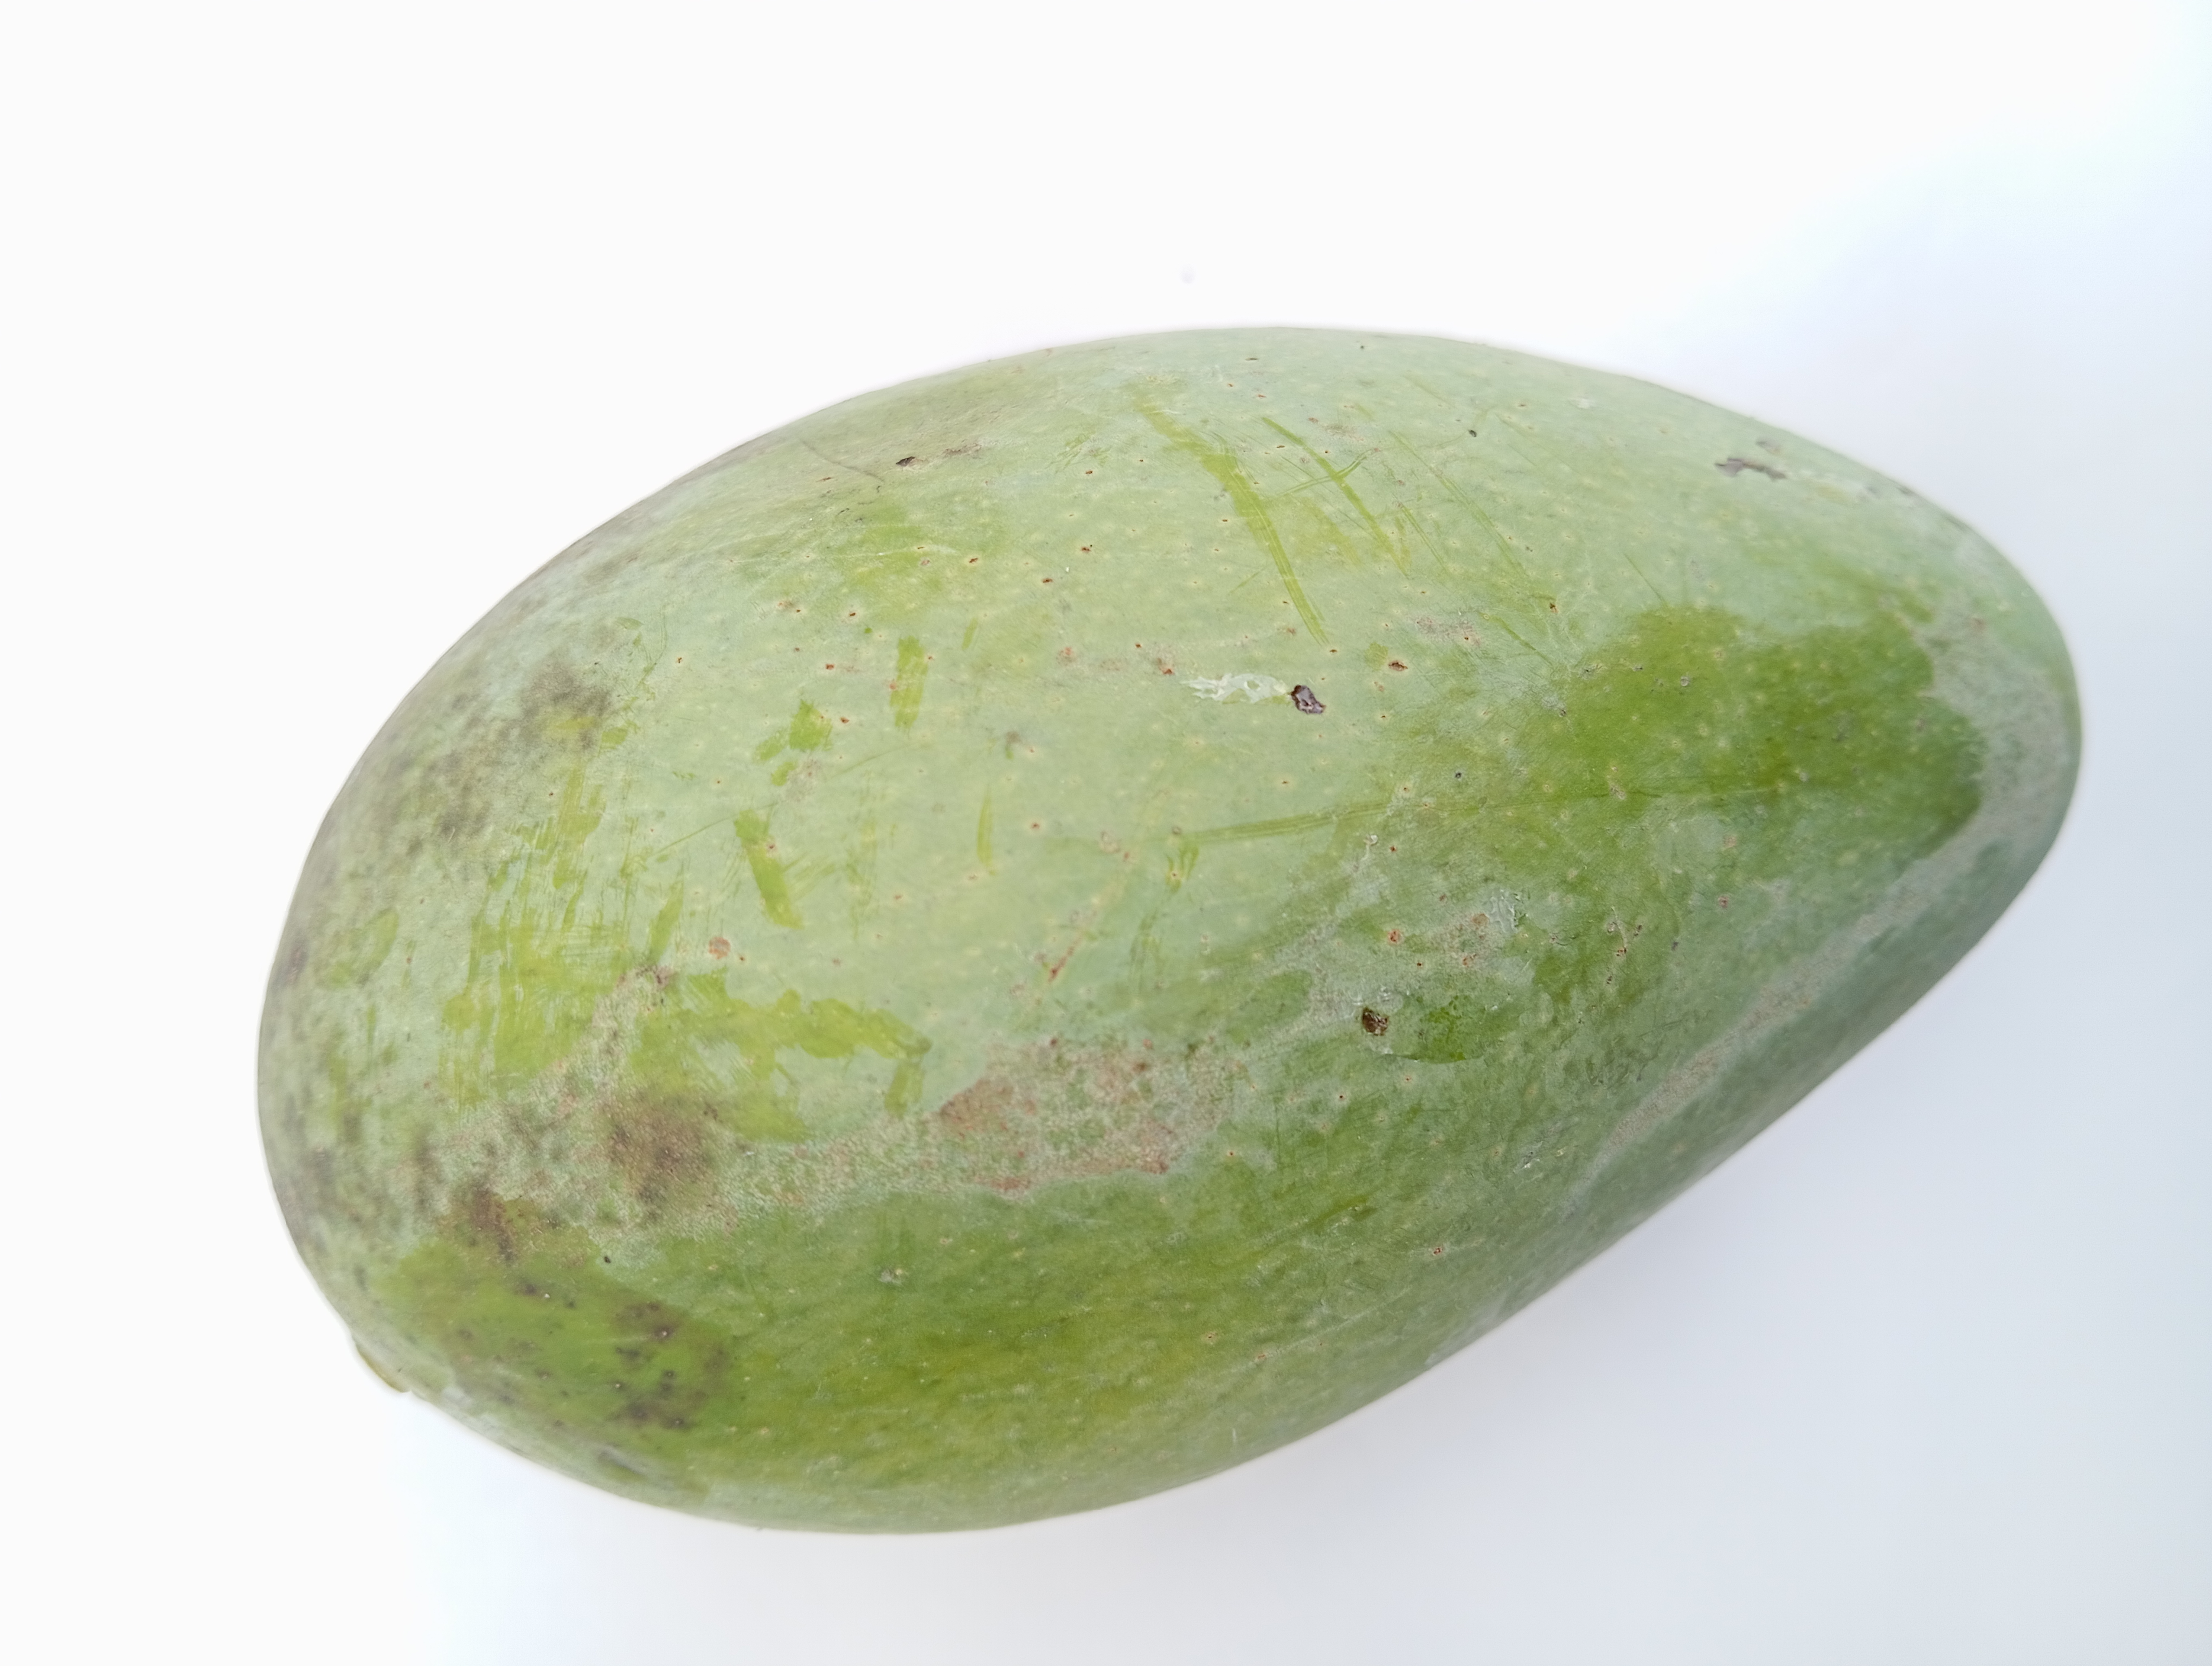
Mango variety: Amrapali